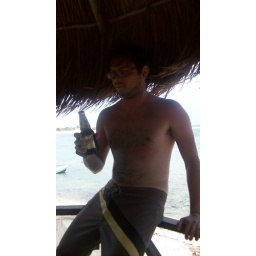
drinking in a tree house